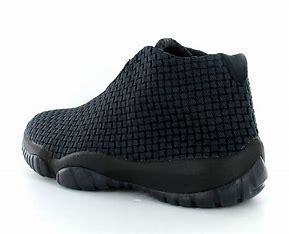
Brand: Jordan
Model: Future